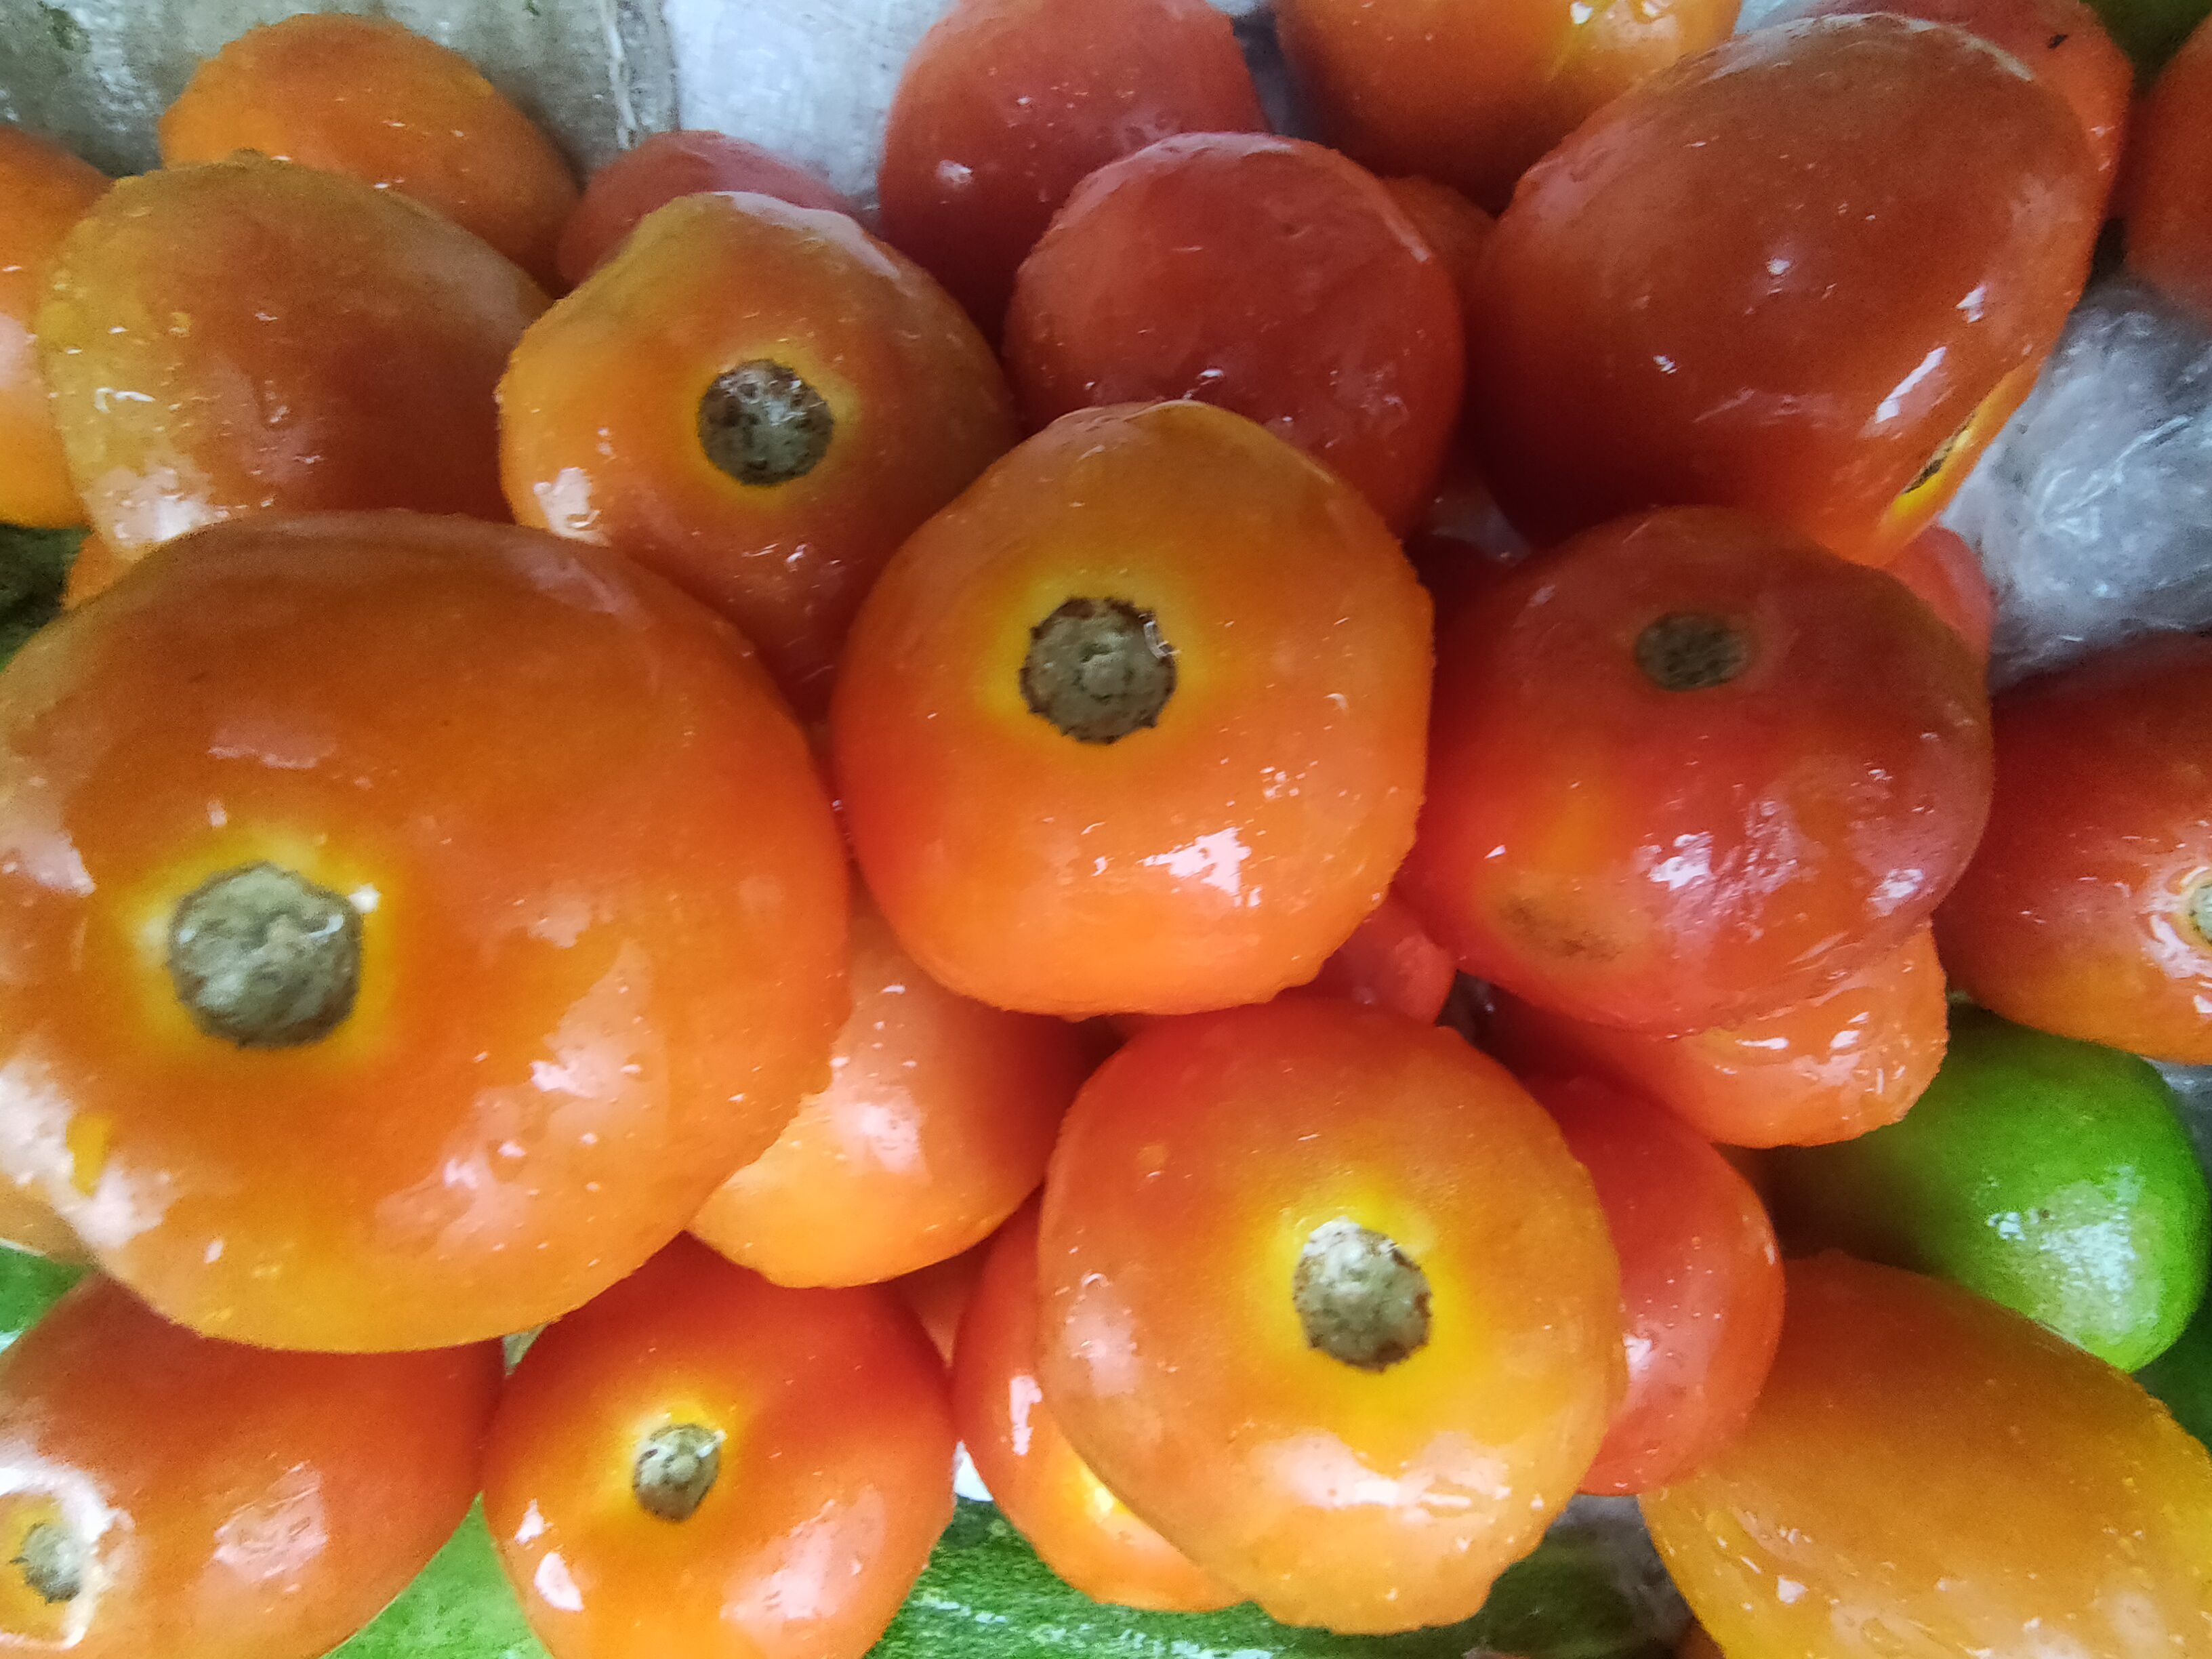
Label: Solanum Iycopersicum